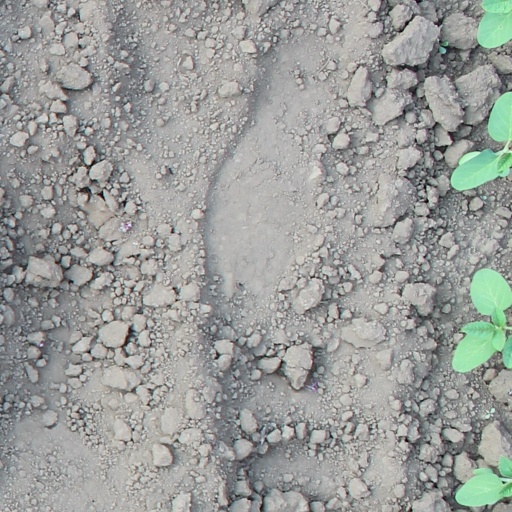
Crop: soybean